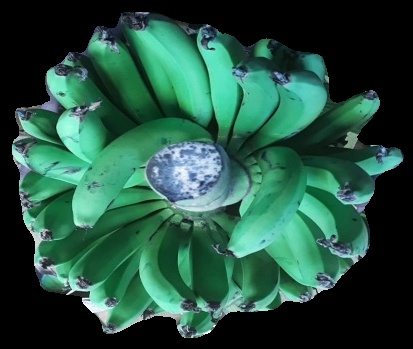
Variety: pachbale
Grade: grade1